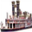
Label: ship